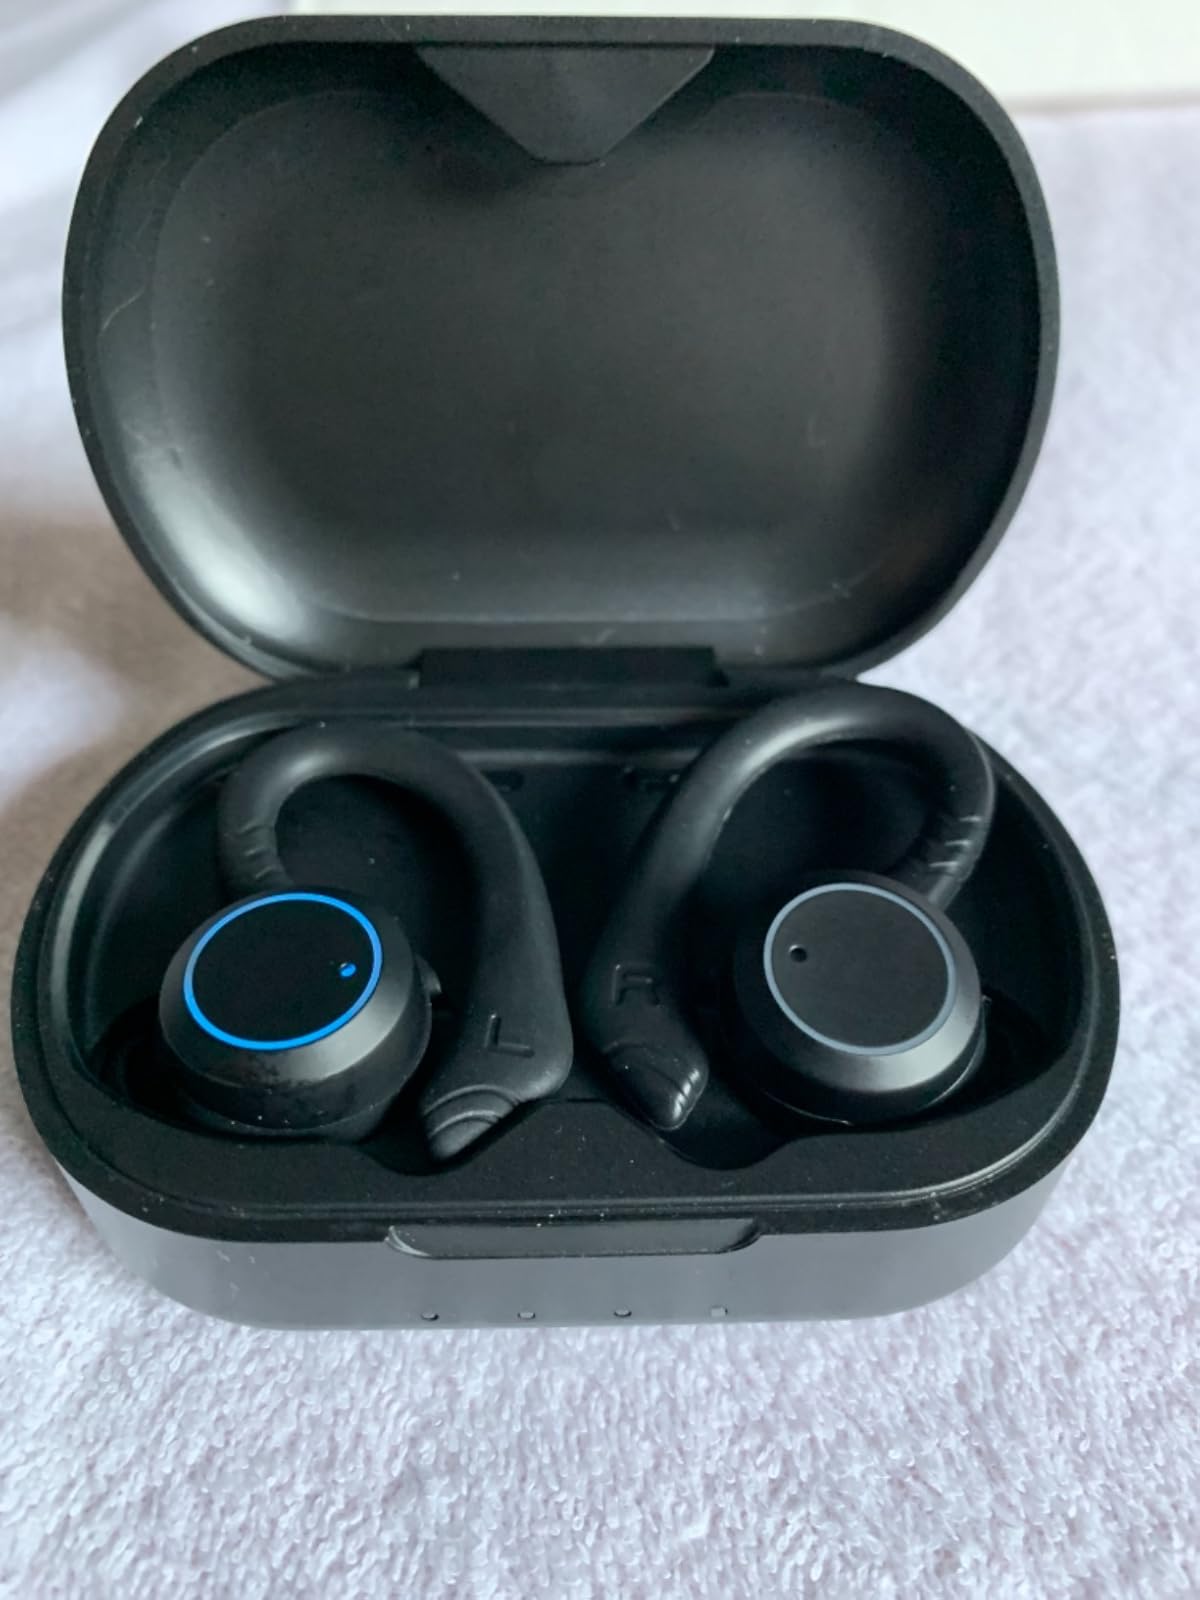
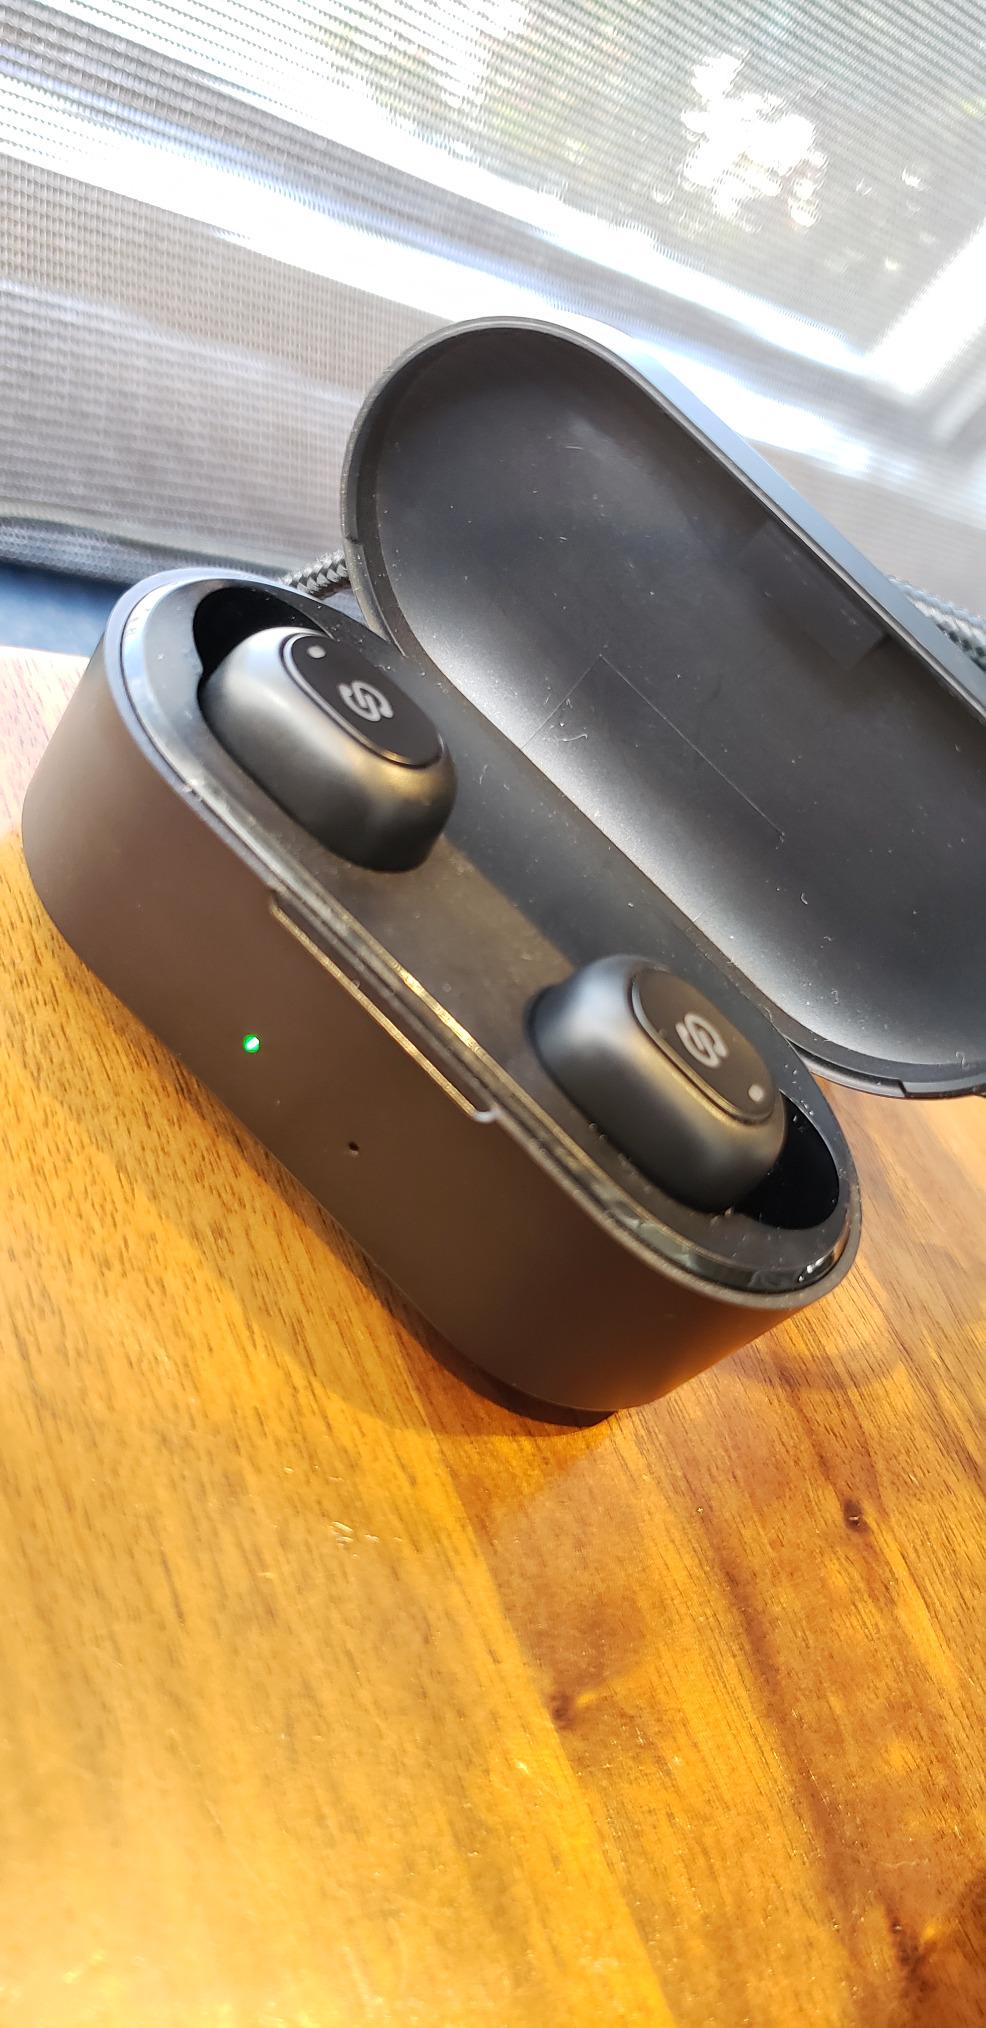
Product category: earbuds
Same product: no